U

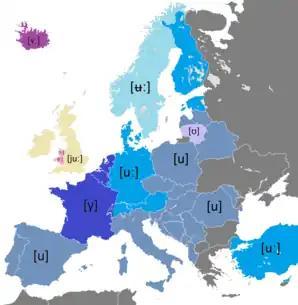

U derives from the Semitic waw, as does F, and later, Y, W, and V. Its oldest ancestor goes back to Egyptian hieroglyphs, and is probably from a hieroglyph of a mace or fowl, representing the sound or the sound . This was borrowed to Phoenician, where it represented the sound , and seldom the vowel .